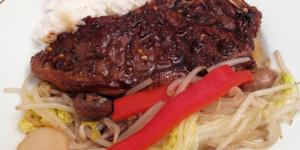
carne asada con salsa teriyaki